New York Guard

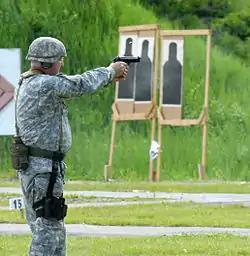
New York Guard Staff Sgt. Joseph Dee fires an M9 pistol during the 35th Annual "TAG (The Adjutant General) Match.

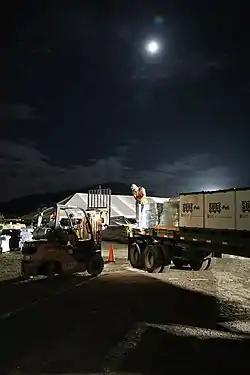
Members of the New York Guard load supplies onto a flatbed as a part of the State Active Duty mission in the Fall of 2017 Hurricane Maria deployment.

Principal occupational specialties of the New York Guard include, communications, logistics, administrative, and medical and legal services, provided in support of all components of New York State military forces, i.e., the Army and Air National Guards, Naval Militia and the New York Guard, as well as to civil authorities.